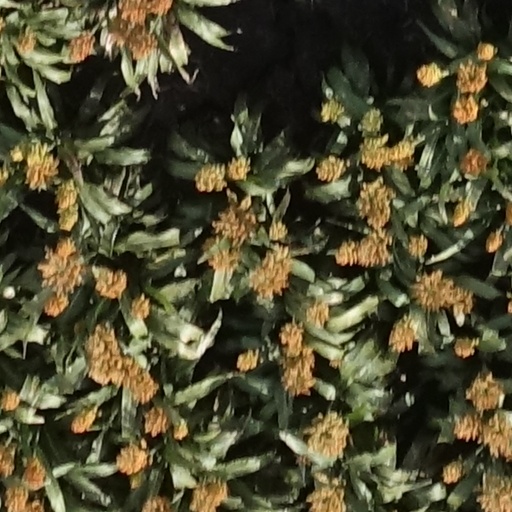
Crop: sorghum